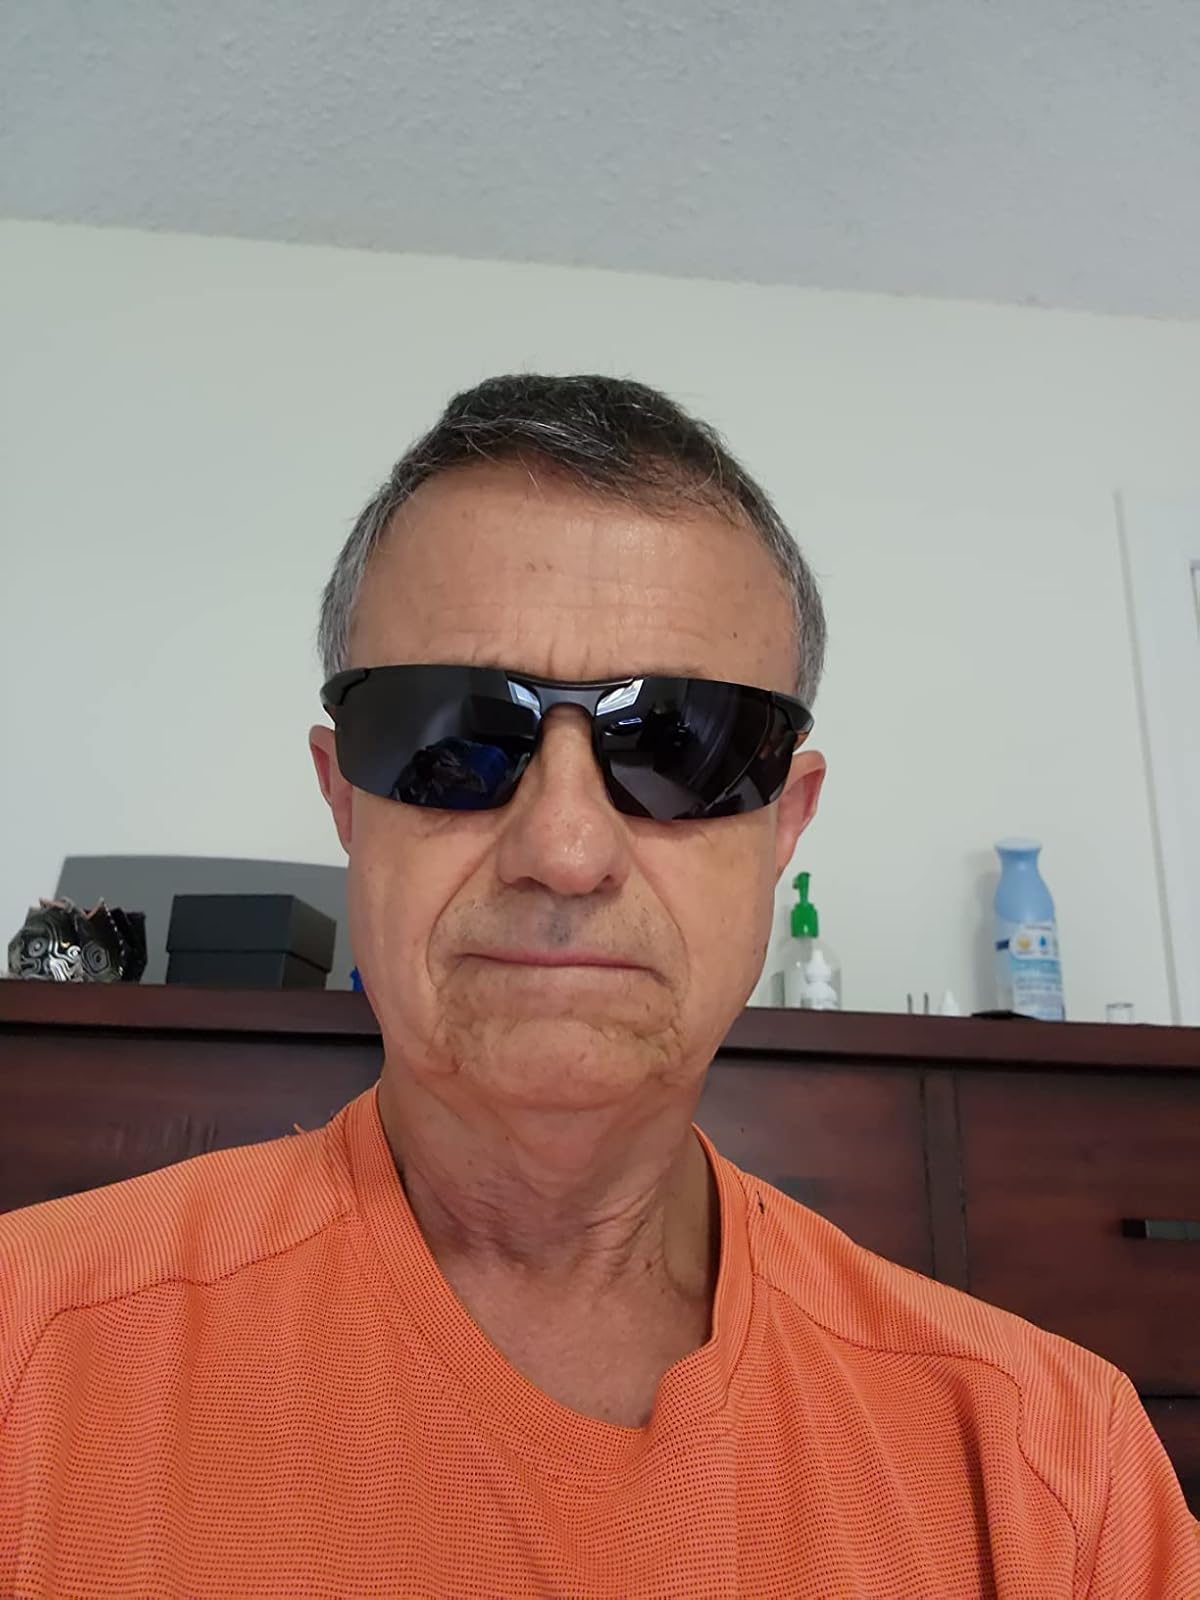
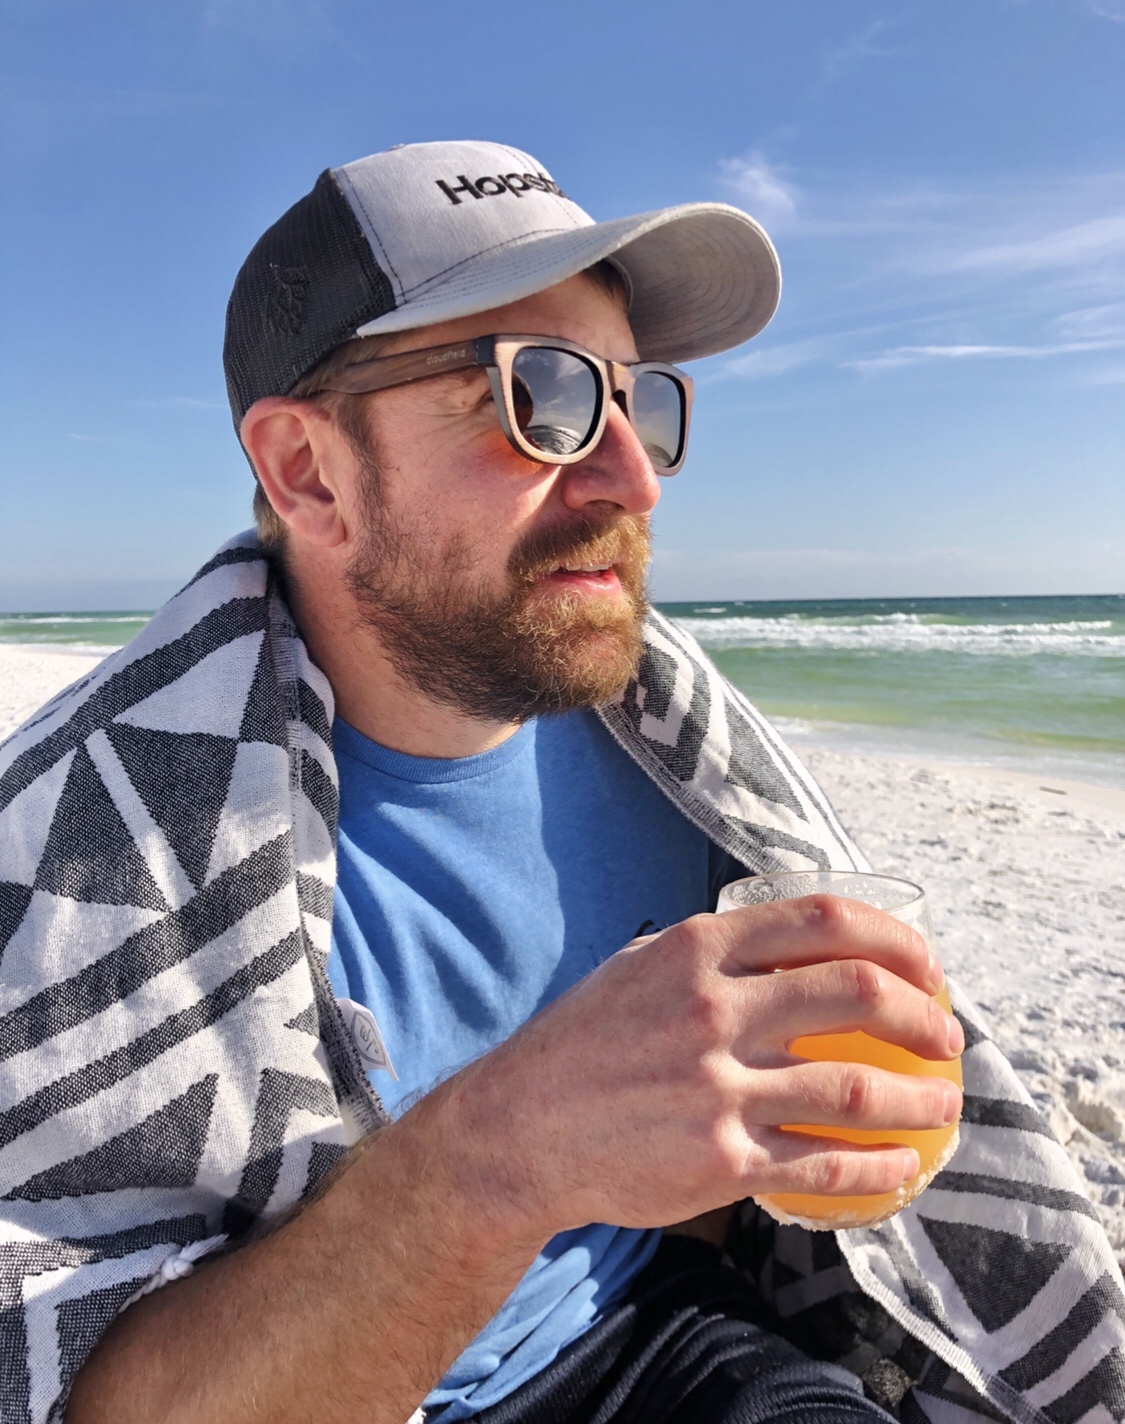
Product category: accessories_sunglasses
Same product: no